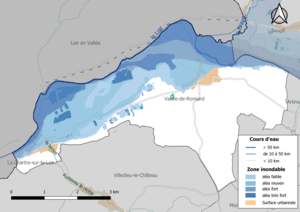
Carte des zones inondables de la commune de fr:Vallée-de-Ronsard (France).
Vallée-de-Ronsard est une commune nouvelle française résultant de la fusion — au 1ᵉʳ janvier 2019 — des communes de Couture-sur-Loir et Tréhet, située dans le département de Loir-et-Cher, en région Centre-Val de Loire.